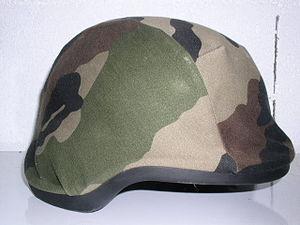
Casque modèle Spectra
Le casque SPECTRA ou casque de combat CGF Gallet est le casque balistique actuellement en dotation dans l'armée française, ainsi que dans les armées de plusieurs autres pays. Créé par CGF Gallet, il pèse 1,4 kg, est disponible en deux tailles et est fait de fibres Spectra, produites sous licence Honeywell. Le casque SPECTRA est capable d'arrêter des éclats d'obus de 1,1 g se déplaçant à 680 m/s, ce qui représente une amélioration de 80 % par rapport au casque modèle 1978 qu'il remplace.